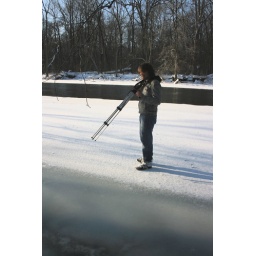
Jake standing on a shelf of ice over the Kalamazoo River.